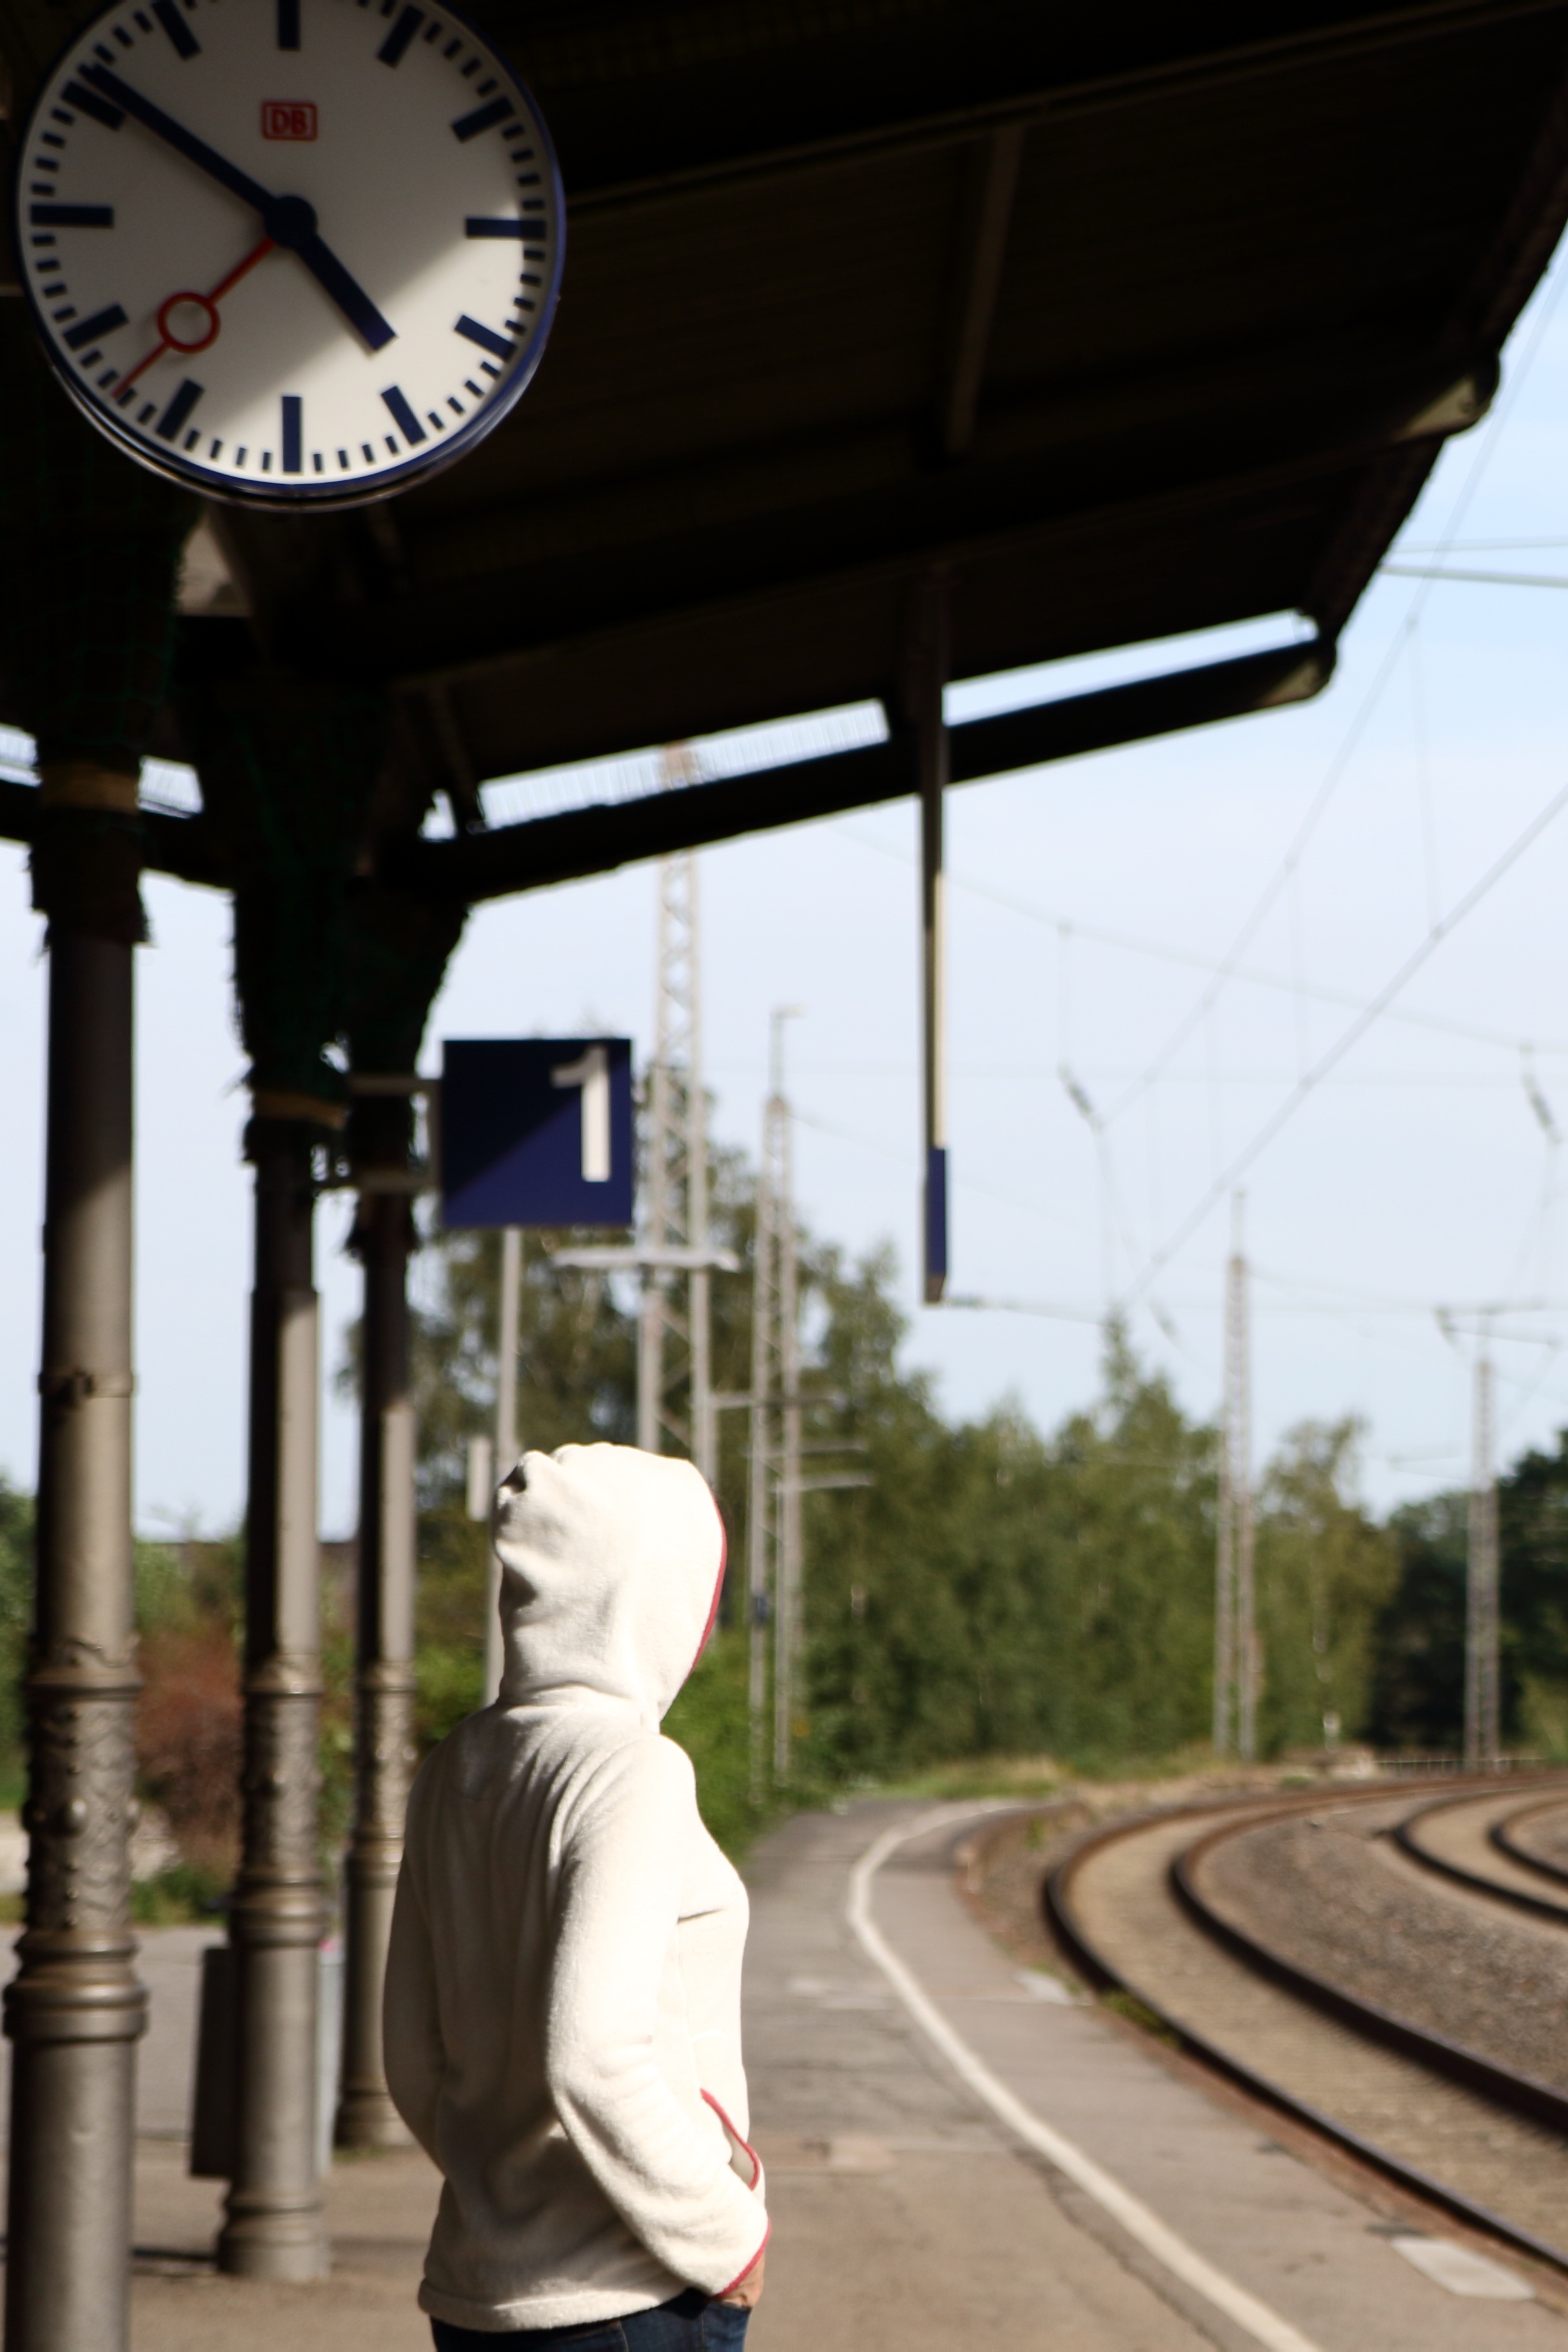
girl, sunshine, track, railway, road, street, travel, transport, waiting, vehicle, youth, platform, lighting, trip around the world, railroad track, wanderlust, railway station, seemed, longing, db, time of, station clock, rail traffic, deutsche bahn, travellers, track 1, bhf, rice lust, legal age, eschweiler train station